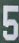
Number: 5